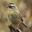
Label: bird